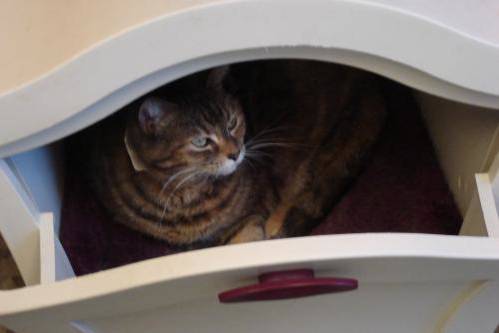
Label: cat